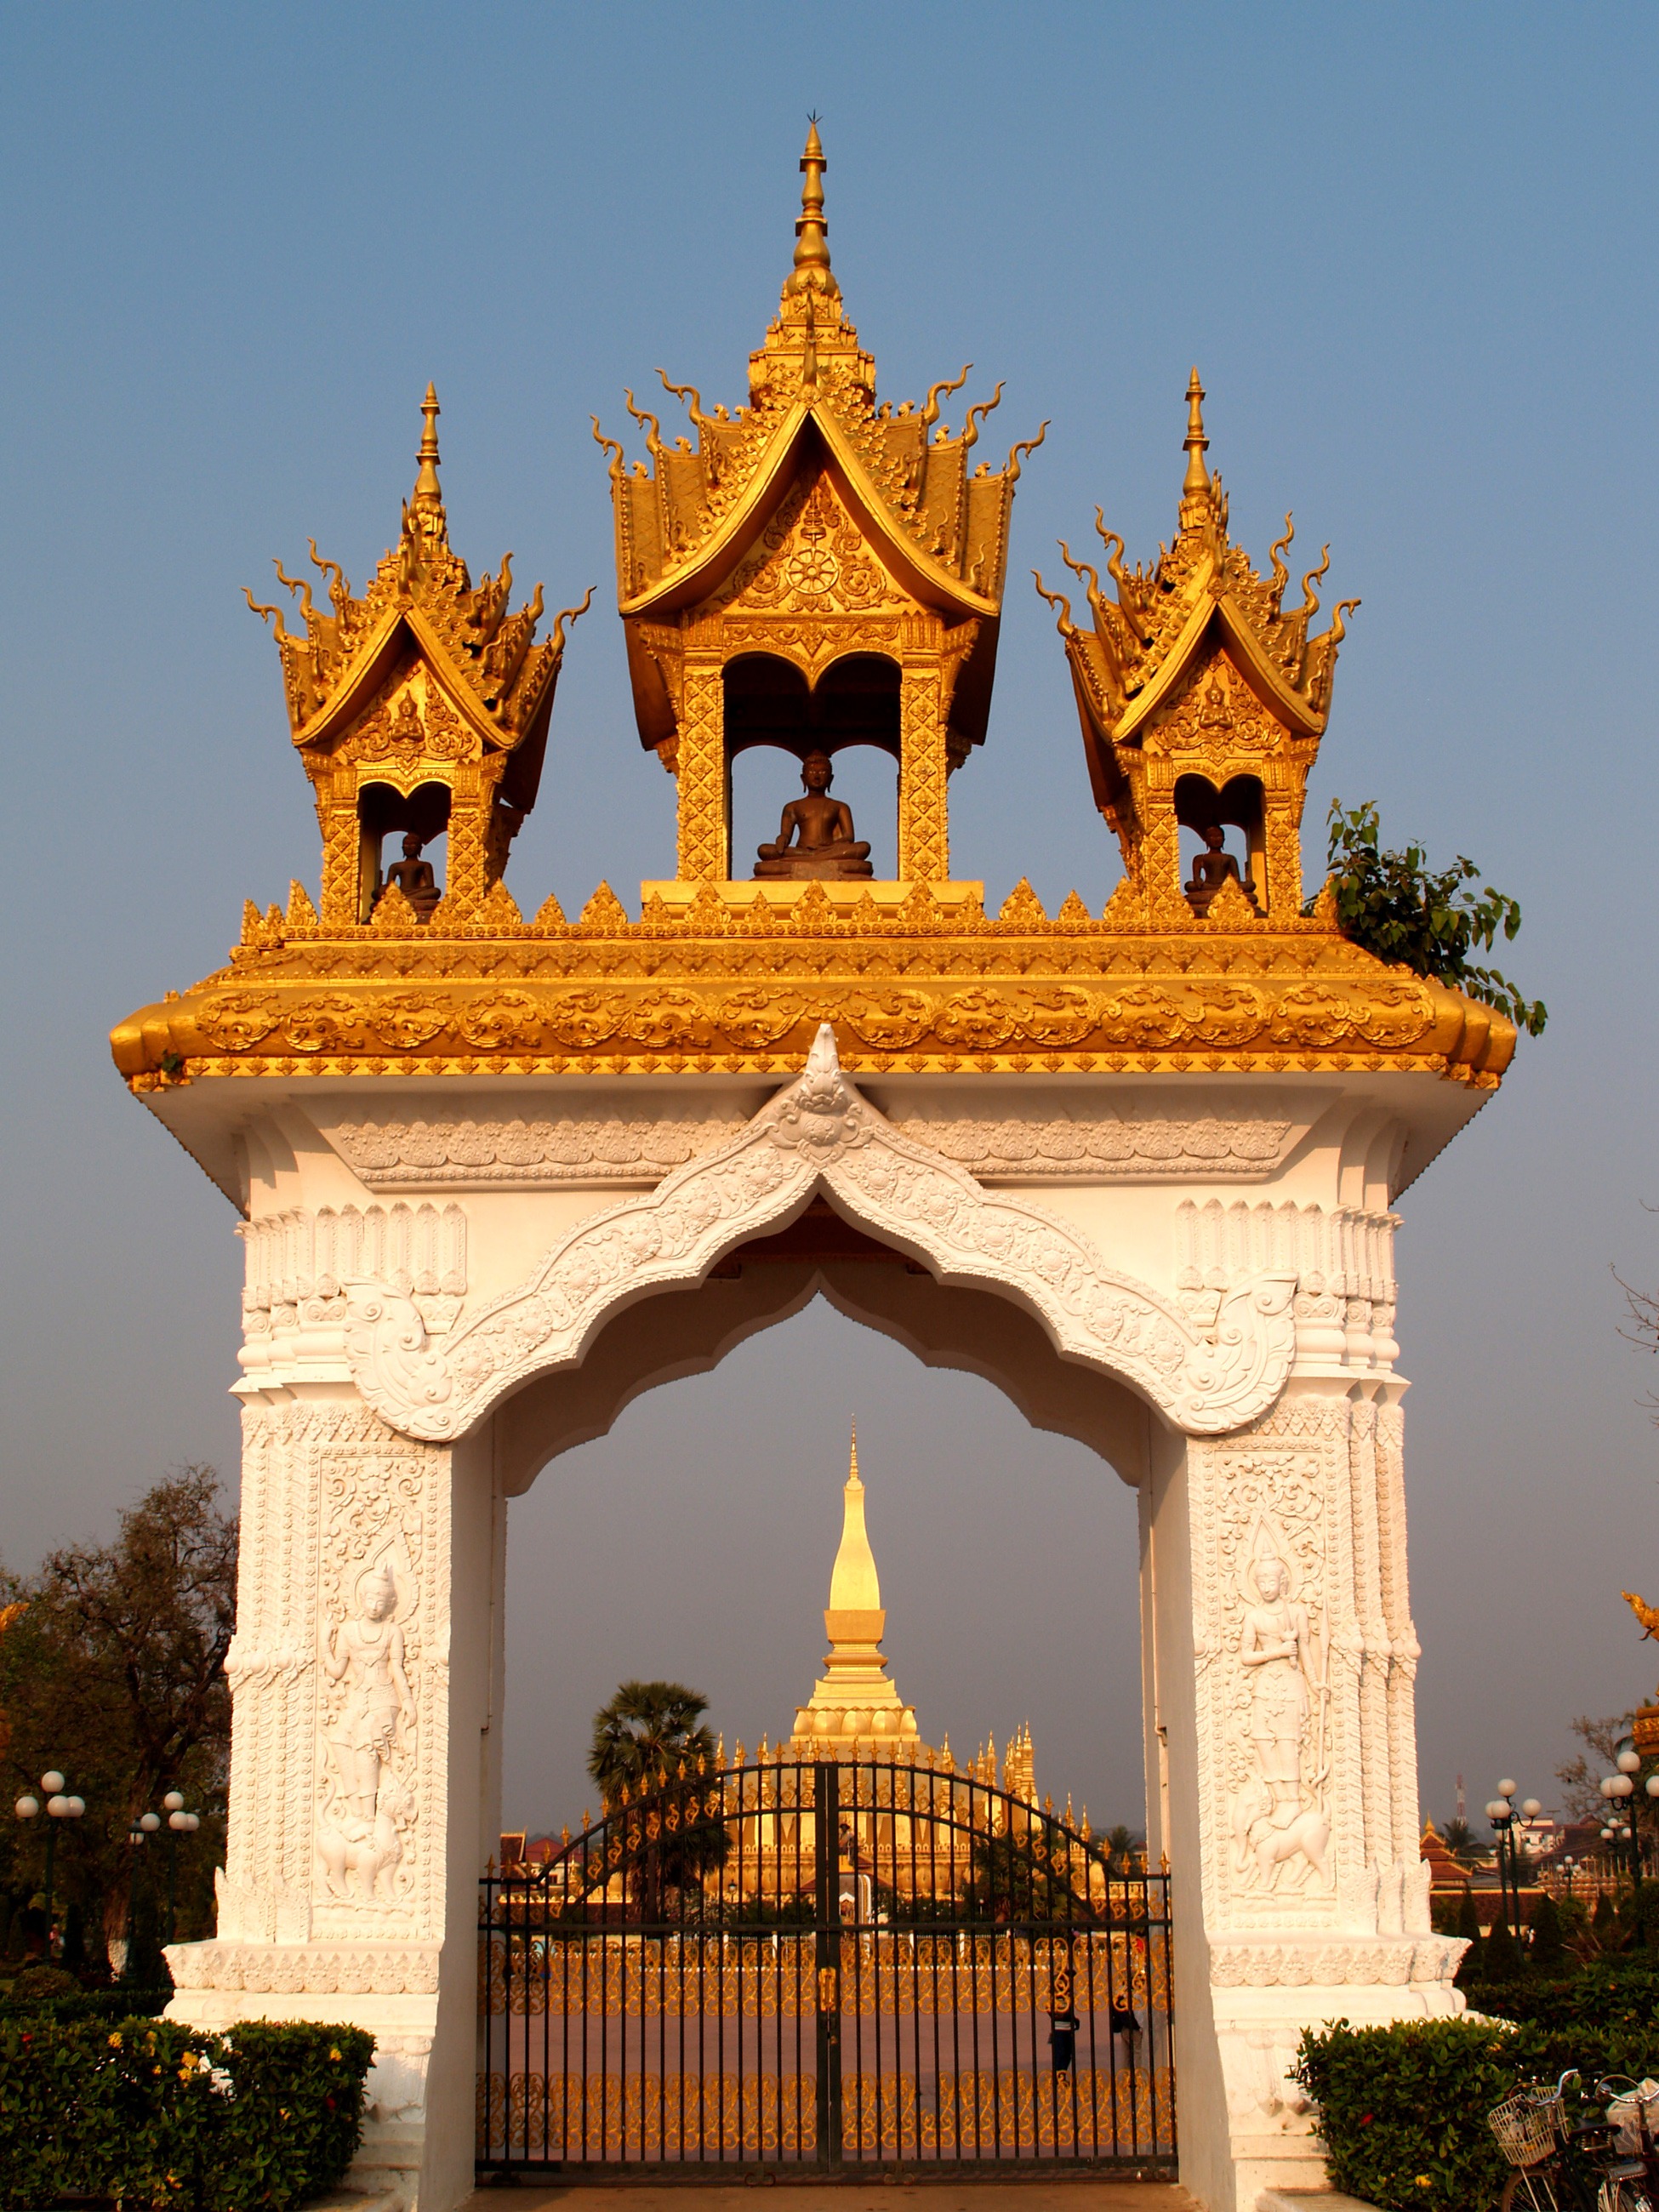
building, palace, monument, tower, buddhism, asia, landmark, place of worship, temple, laos, pagoda, historic site, golden pagoda, wat pha that luang, vientiane, ancient history